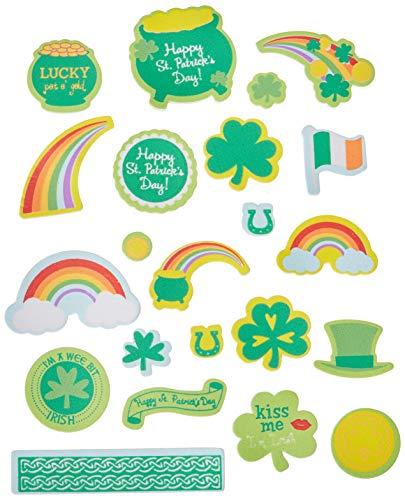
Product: Darice St. Patrick's Day Pot O' Gold Foam Stickers-67 pc
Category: Toys & Games | Arts & Crafts | Stickers
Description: These foaminess St. Pat's themed pot o' gold stickers are just the thing to put a little luck of the Irish into your St. Patrick's day.
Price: $6.88
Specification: ProductDimensions:3.1x3.1x3.1inches|ItemWeight:0.64ounces|ShippingWeight:0.64ounces(Viewshippingratesandpolicies)|Manufacturer:Darice|ASIN:B00TLI519M|Itemmodelnumber:106-5640D